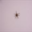
Label: spider